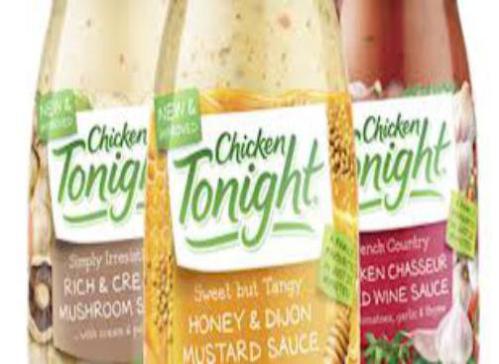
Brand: chicken tonight
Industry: Food